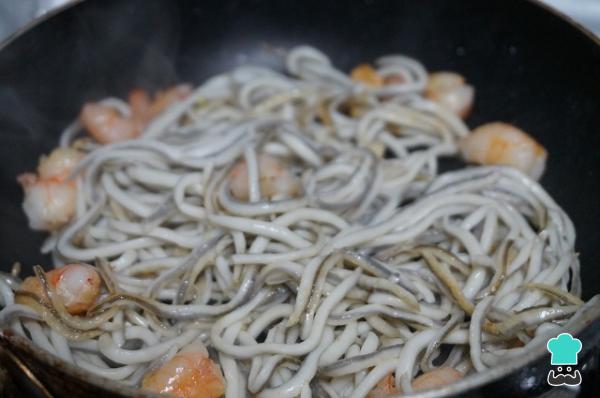
Una vez están salteadas las gambas, incorporamos a la sartén las gulas y removemos todo junto. Dejamos cocinar unos minutos.